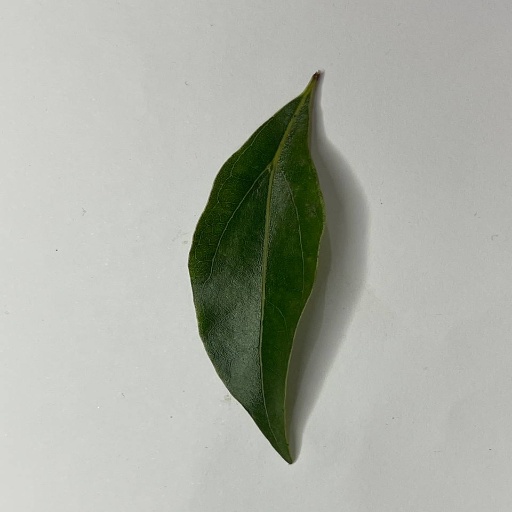
Species: Camphor
Leaf condition: Healthy Leaf